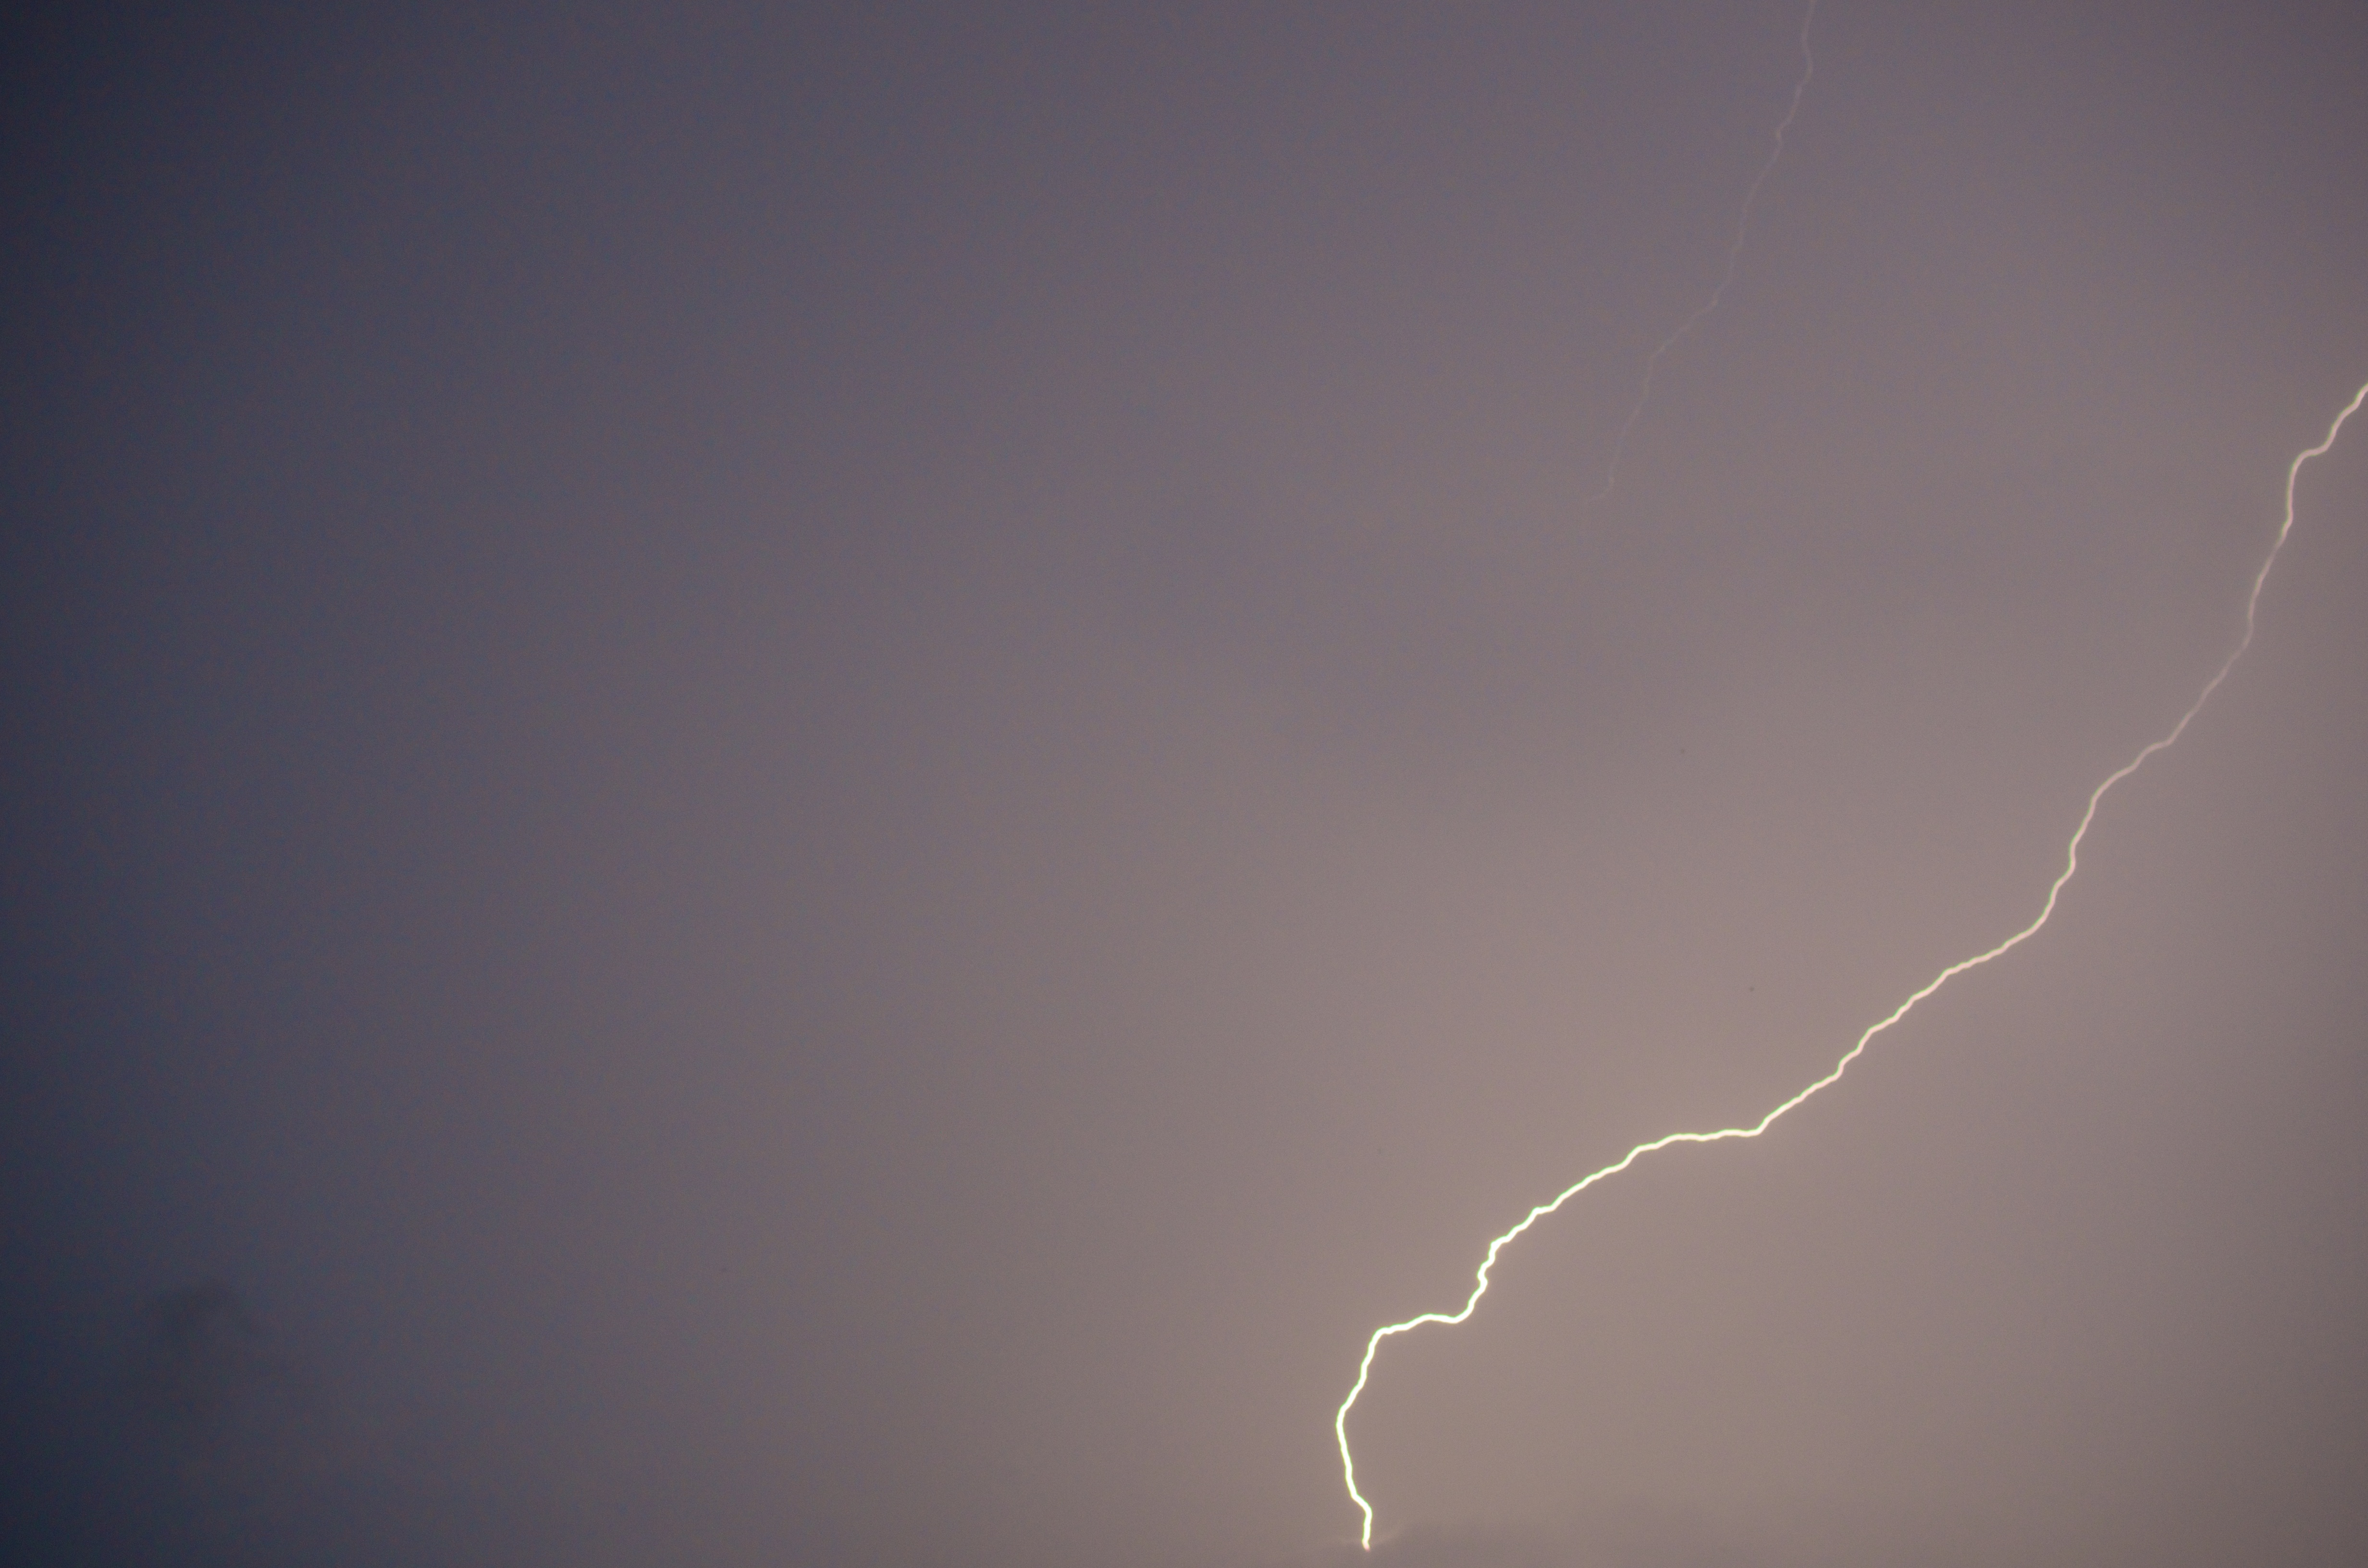
nature, light, cloud, sky, night, rain, atmosphere, line, weather, storm, lightning, thunder, clouds, bolt, thunderstorm, strike